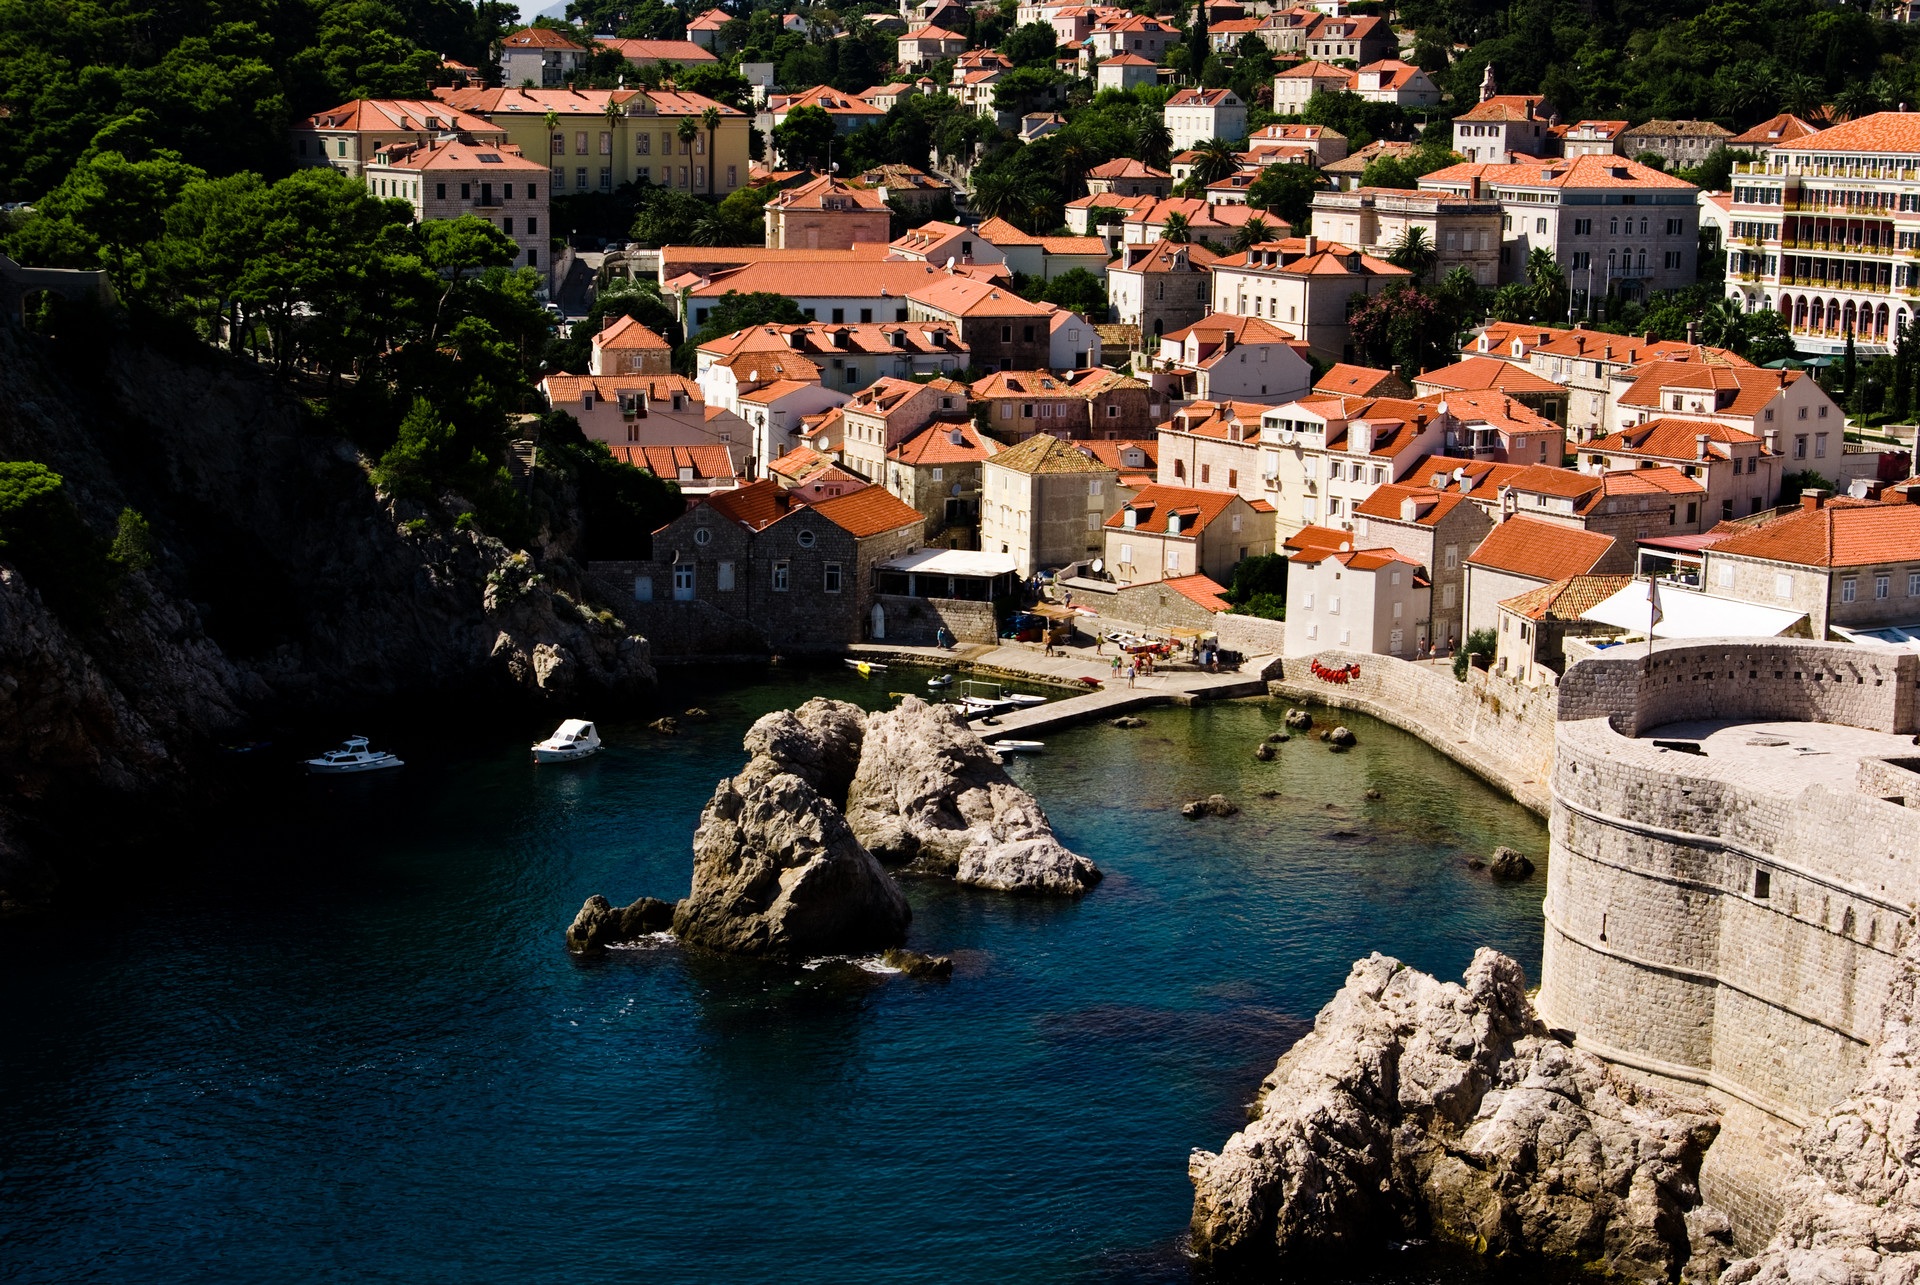
landscape, sea, coast, water, rock, town, river, stone, summer, vacation, travel, europe, relax, scenery, blue, tourism, waterway, clear water, croatia, dubrovnik, walls, day, water feature, roofs, adriatic, dalmatia